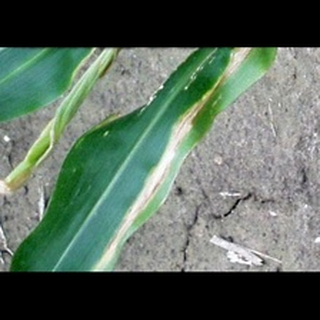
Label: corn_northern_leaf_blight